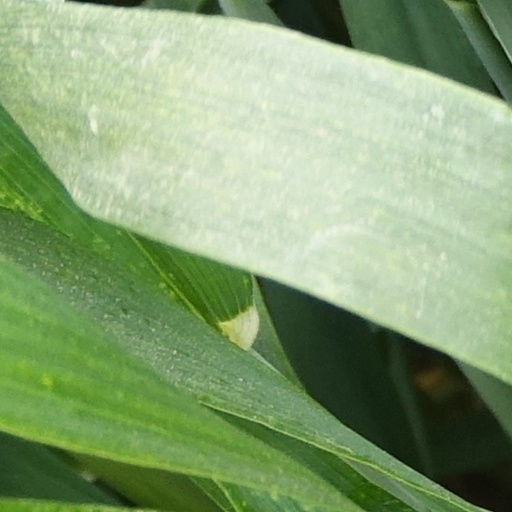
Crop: wheat